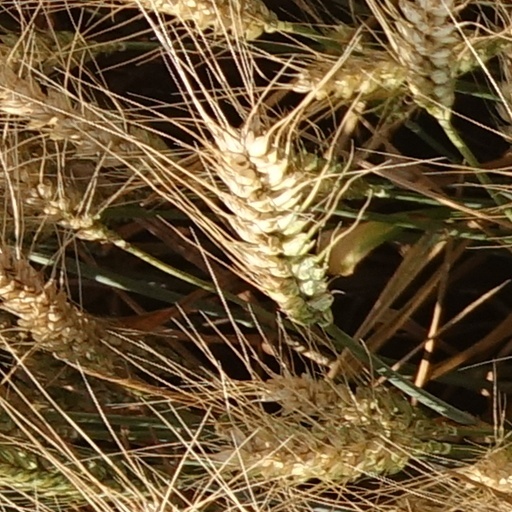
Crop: wheat